Nordic bread culture

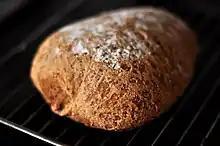

New types of flour have played a pivotal role in the improvements in Danish bread. Aurion, a Danish organic company, has spearheaded these improvements by obtaining interesting types of grain from many sources, e.g. the Nordic Gene Bank and a few grain types found in an old farmhouse. This strategy has resulted in the marketing of organic flour made from emmer, einkorn, spelt, kamut, , durum and .